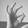
ASL letter: F